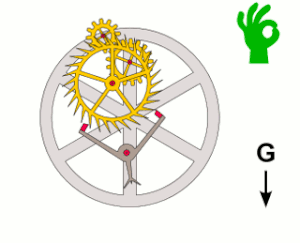
En horlogerie, un tourbillon, également appelé « cage tournante », est une complication horlogère, ajoutée au mécanisme d'échappement, destinée à améliorer la précision des montres mécaniques en contrebalançant les perturbations de l'isochronisme du résonateur dues à la gravité terrestre. Ce mécanisme fut inventé par l'horloger français Abraham-Louis Breguet en 1801.